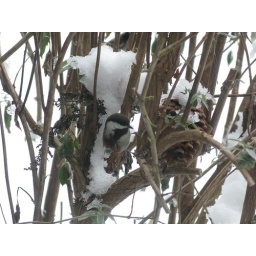
Some birds around the house